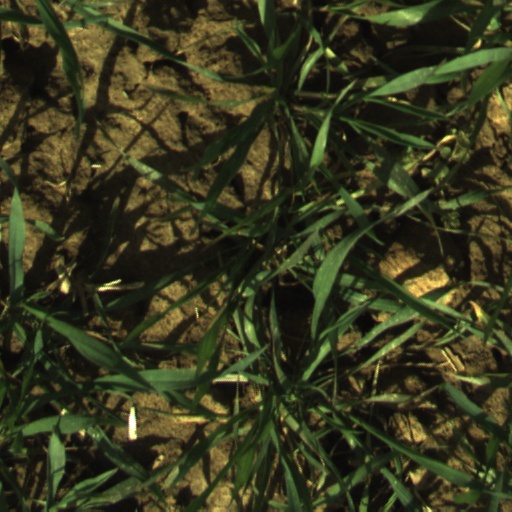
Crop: wheat